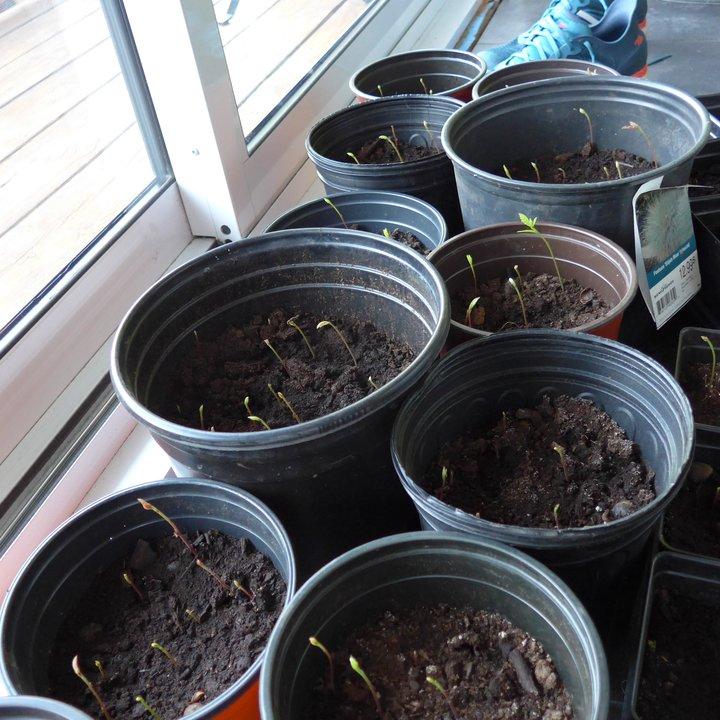
Mkulima ambae anajishughulisha na bustani ndogo ndogo za nyumbani kwa ajili ya familia yake na majirani waliomzunguka, amezisia mbegu kwenye vyombo vya kawaida ambavyo zimeota zinaendelea kustawi vizuri.